Dragonara Palace

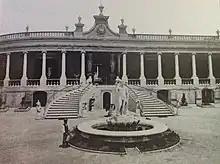
Old photo of the Dragonara Palace, showing the statue of Neptune in its original location

A fountain containing a statue of Neptune was located at the entrance of the palace, just after the path leading from the gardens. The statue was built in the 19th century, but it is inspired by an earlier statue of Neptune which is now found in the courtyard of the Grandmaster's Palace in Valletta. The fountain and statue are now located inside the palace for their preservation.